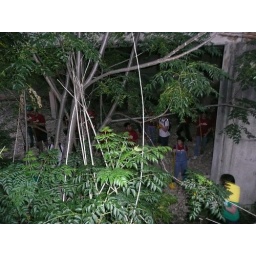
Here's an artsy shot of volunteers down in the creek bed with the soon to be removed chinaberry tree in the foregoround